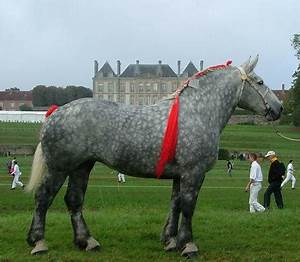
Label: cavallo